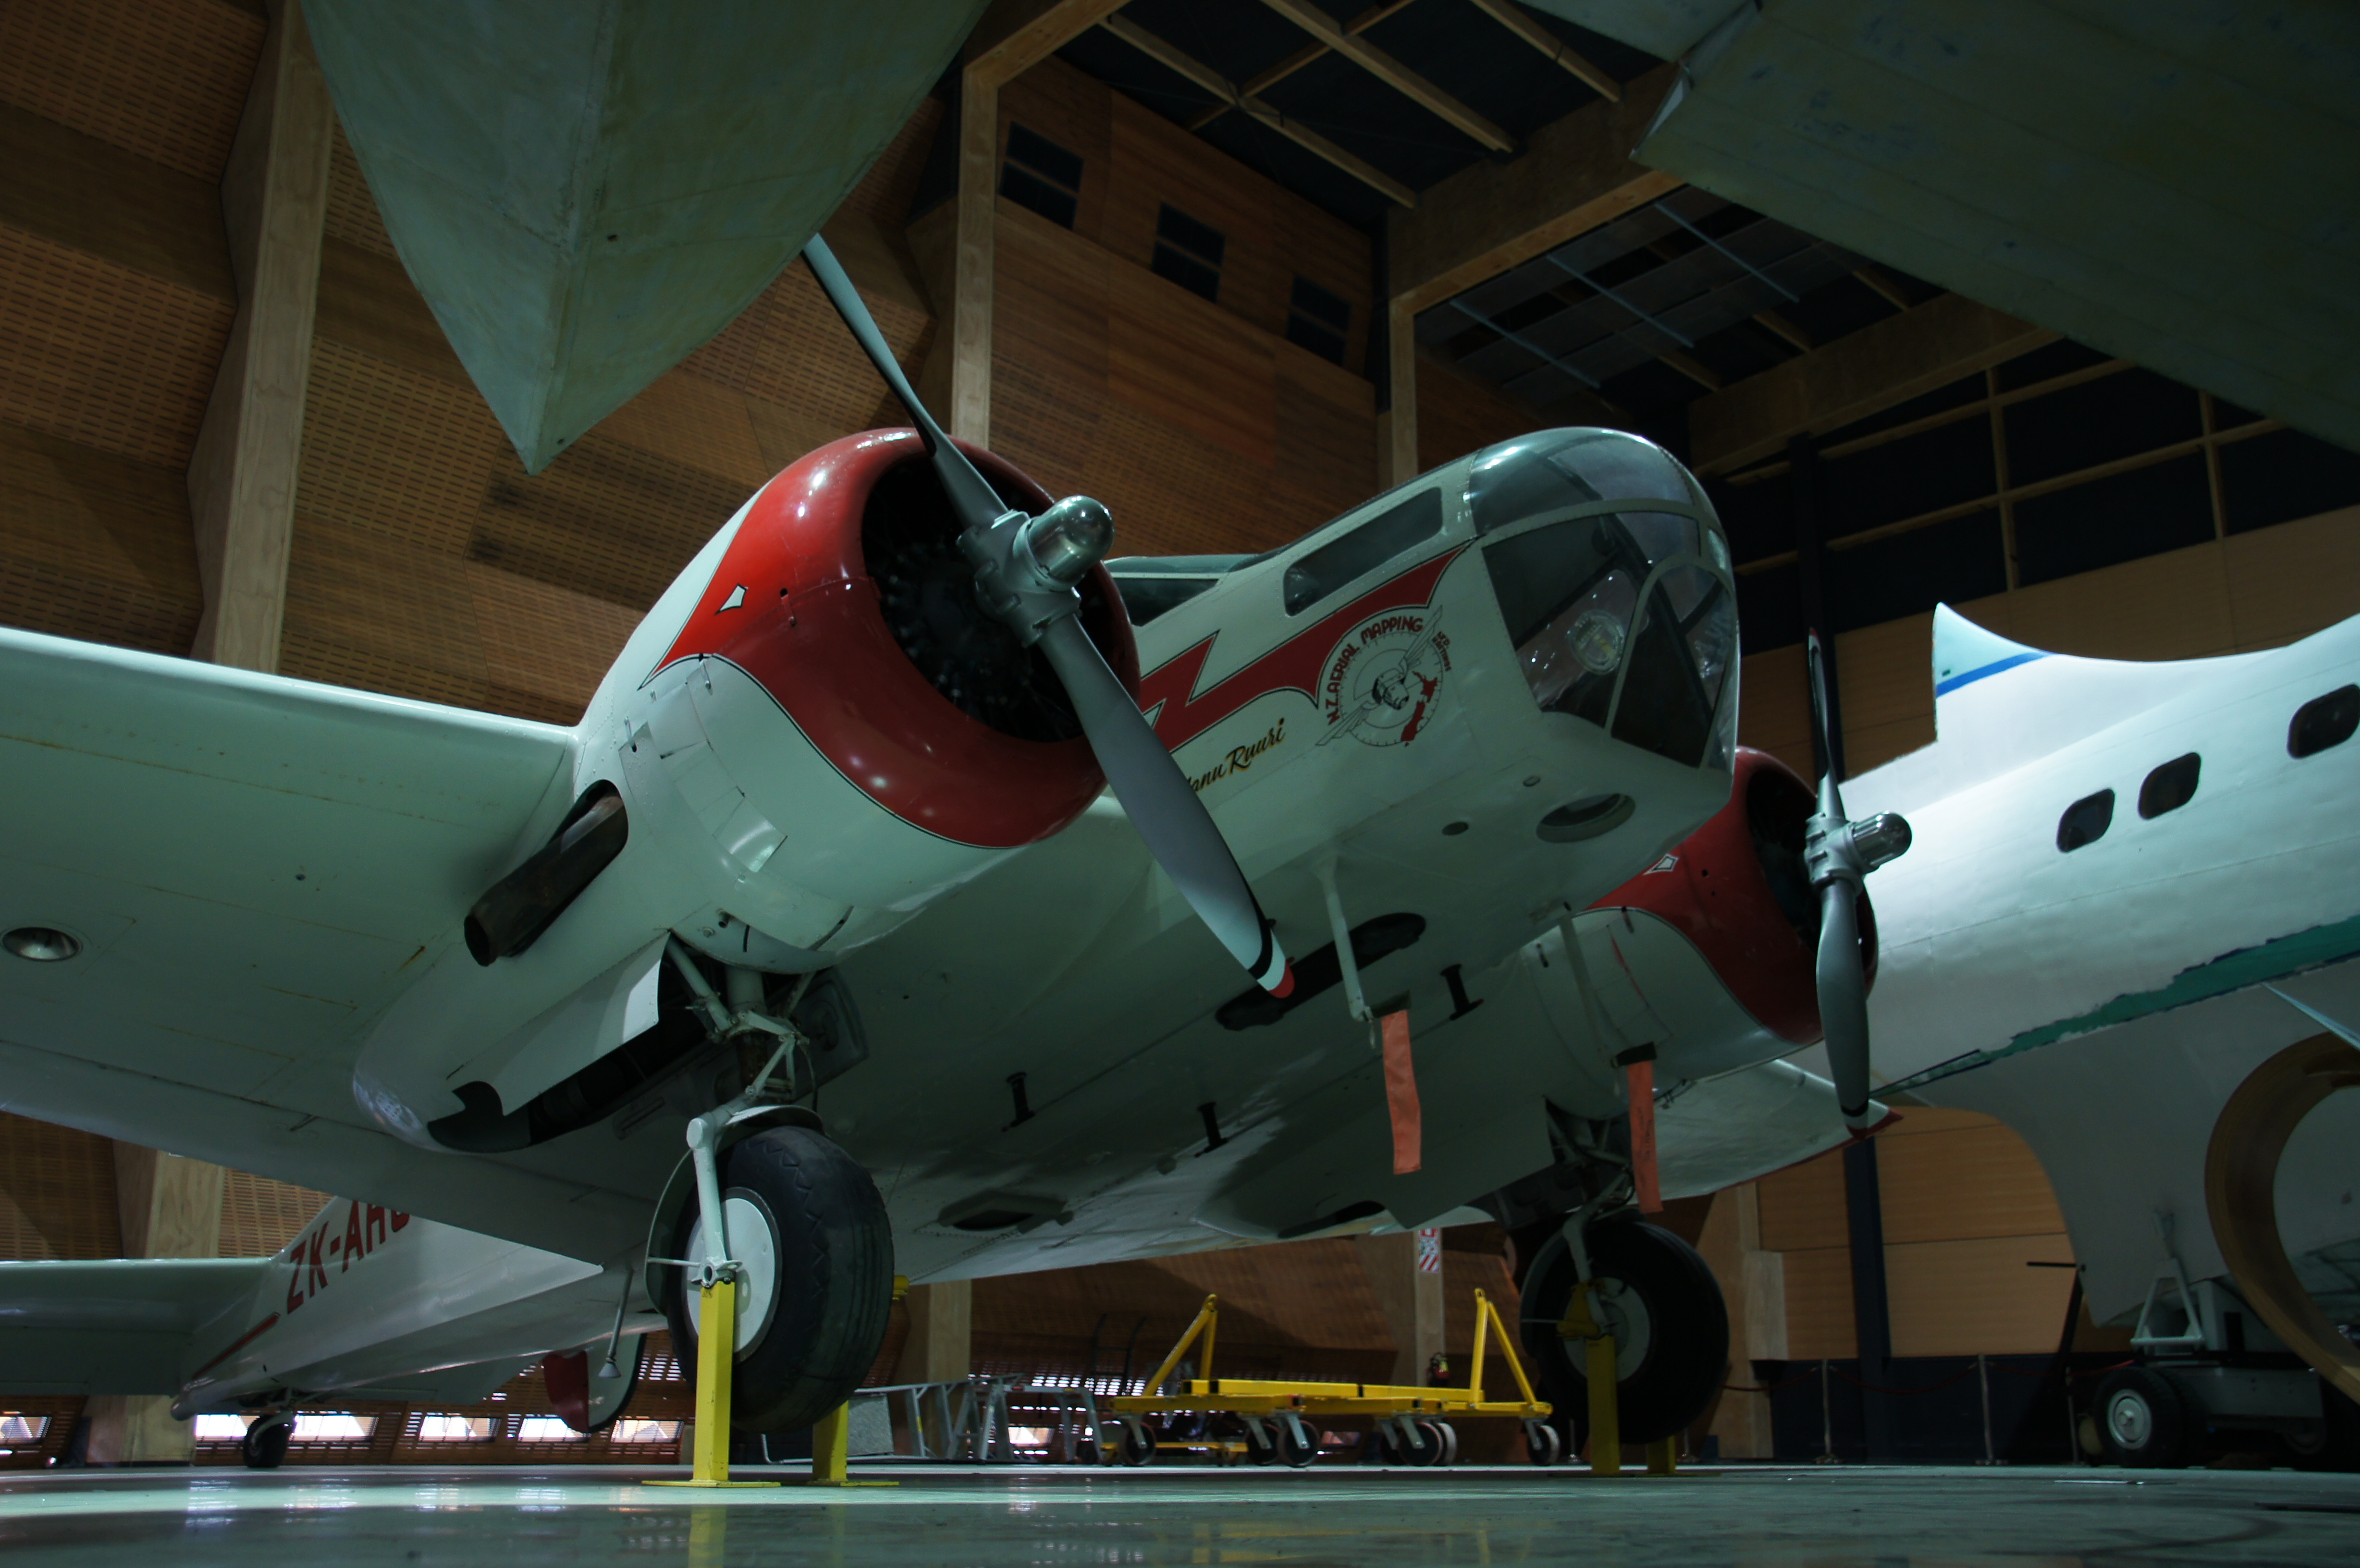
air, airplane, aircraft, vehicle, airline, museum, aviation, flight, airliner, bomber, aircraftdisplays, motatauckland, classicplanes, lockheedventura, displays, air force, military aircraft, atmosphere of earth, aerospace engineering, aircraft engine, propeller driven aircraft